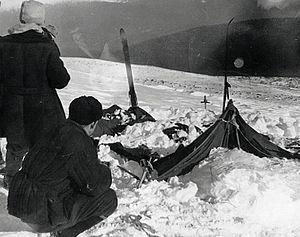
Le déshabillage paradoxal est un comportement observé chez des victimes d'hypothermie qui enlèvent tout ou partie de leurs vêtements, accélérant ainsi la baisse de leur chaleur corporelle.
L'Affaire du col Dyatlov est un événement qui se solda par la mort de neuf skieurs/randonneurs dans le nord de l'Oural, approximativement dans la nuit du 1ᵉʳ au 2 février 1959. Elle eut lieu sur le versant est du mont Kholat Syakhl. Le col de montagne où se déroula l'affaire a depuis été renommé col Dyatlov d'après le nom du chef du groupe, Igor Dyatlov. L'absence de témoins oculaires a donné naissance à beaucoup de spéculations. L'enquête menée par les autorités soviétiques détermina uniquement qu'« une force irrésistible » inconnue avait causé la mort des randonneurs. L'accès à la région fut interdit pour les skieurs et autres aventuriers pendant trois ans après l'affaire. La chronologie des événements dans la nuit du 1ᵉʳ au 2 février reste incertaine, faute de survivant.